MAX Light Rail

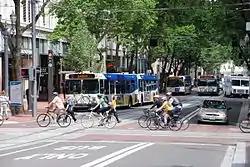
Buses traveling on MAX tracks on the Portland Transit Mall

In 2001, Metro revisited its former light rail plans for Clackamas County and reconsidered proposals similar to those of the canceled south–north project, with two routes extending to Clackamas and Milwaukie. This resulted in a new study, which Metro referred to as the South Corridor transportation project, that evaluated light rail among other alternatives. The study's task force recommend both light rail options in 2003 and suggested splitting the project into two phases. The first phase planned for the addition of light rail to I-205, between Gateway Transit Center and Clackamas Town Center. In October of that year, the first phase plans were amended to include adding light rail to the Portland Transit Mall following a petition from Portland business leaders. The combined project was approved for federal funding in 2006 and work began in January 2007. Light rail commenced service along the 14-station, Portland Transit Mall on August 30, 2009, first served by the Yellow Line. The opening of the eight-station, I-205 MAX and Green Line service followed on September 12.